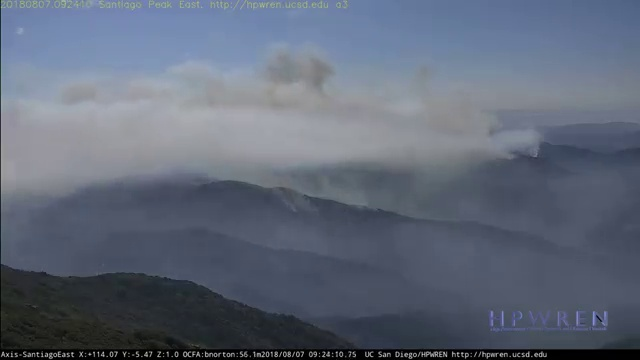
Fire: no
Smoke: yes